Thistle tortoise beetle

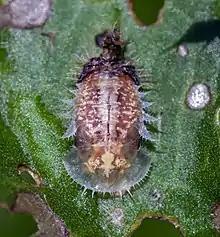
Thistle tortoise beetle nymph

Thistle beetle larvae mainly stay on the leaves they were hatched on throughout their development and feed on them. The adults are usually found on the underside of the leaves and the larvae on the uppersides. The time it takes for them to begin feeding depends on a few factors relating to the leaf's structure. The larvae wait until the thistle plants grow by 30% and for the nitrogen levels in the leaves to drop by 50% before feeding. The time that they start feeding also affects the growth of the thistle plant. The plant's upward-growing capability is inhibited when feeding starts late in the season. However, no effect on the plants is detected when feeding begins in the early season. '